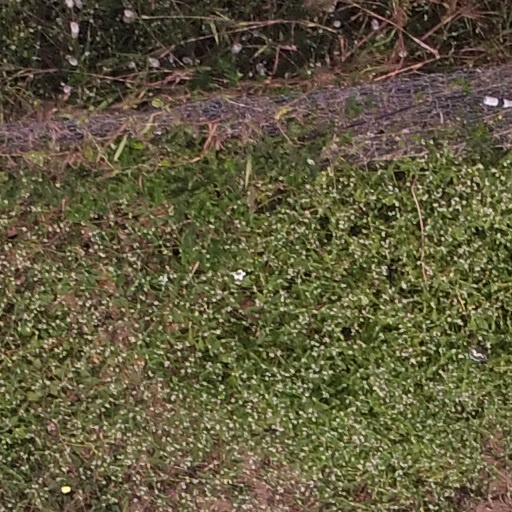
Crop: maize; corn